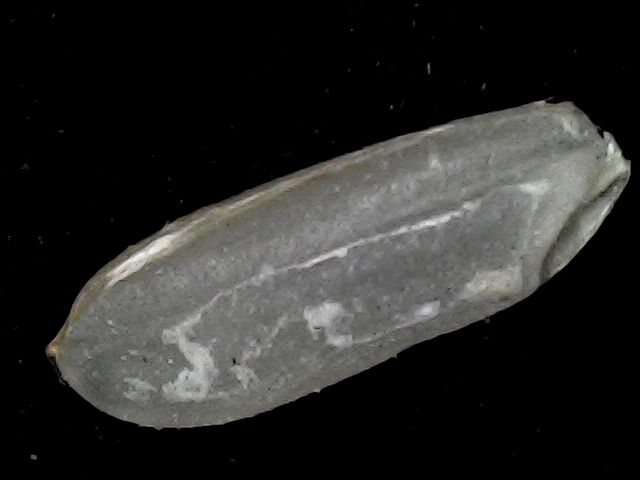
Rice variety: BD72